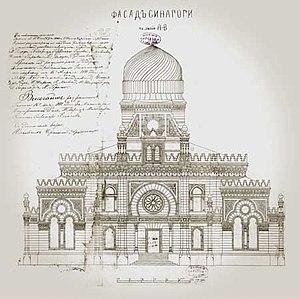
La Grande synagogue chorale de Saint-Pétersbourg, aussi dénommée depuis 2000 la Grande synagogue chorale Edmond Safra, est la deuxième plus grande synagogue d'Europe. Elle a été construite entre 1880 et 1888 et consacrée en 1893.